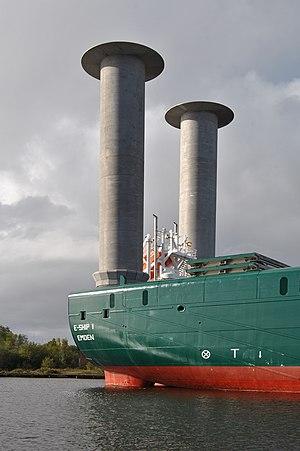
Les deux rotors flettner à la poupe du bateau cargo allemand E-Ship 1 Indicatif radio: DGFN2 Numéro OMI: 9417141 MMSI: 218108000